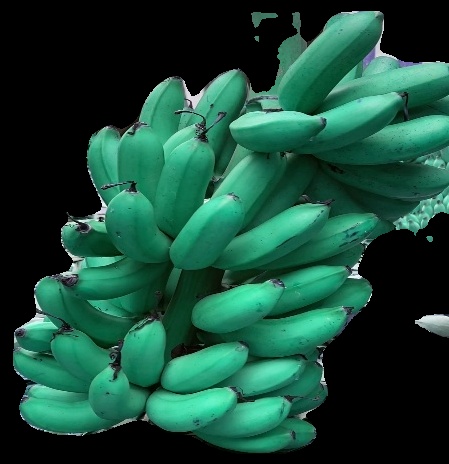
Variety: rasbale
Grade: grade1